Eddie Joost

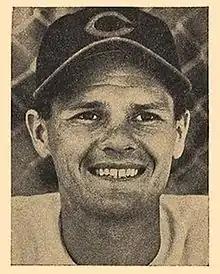
Joost in 1940

During a 1941 game with the Reds, Joost fielded 19 balls at shortstop, recording 9 put-outs and 10 assists. In 1943, as a Boston Brave, Joost batted .185 in 421 at bats.